2011 New Zealand Warriors season

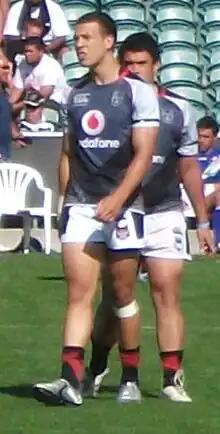
Junior Warriors player Carlos Tuimavave

The Junior Warriors won the Toyota Cup, defeating the North Queensland Cowboys 31-30 in extra time in the Grand Final.